Selinunte

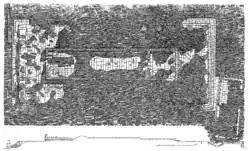
Plan of Temple D (Koldewey, 1899)

Next is Temple D which is dated to 540 BC. The west face fronts directly onto the north–south street. The peristyle is 24 metres × 56 metres on a 6 × 13 column pattern (each 7.51 metres high). There is a pronaos in antis, an elongated naos, ending in an adyton. It is more standardized than Temple C (The columns are slightly inclined, more slender, and have "entasis", the portico is supported by a distyle pronaos in antis), but it retains some archaic features, such as variation in the length of the intercolumniation and the diameter of the columns, as well as in the number of flutes per column. As with Temple C, there are many circular and square cavities in the pavement of the peristyle and of the naos, whose function is unknown. Temple D was dedicated to Athena according to epigraphic evidence or perhaps to Aphrodite. The large external altar is not oriented to the temple's axis, but placed obliquely near the southwest corner, which suggested that an earlier temple occupied the same site on a different axis.